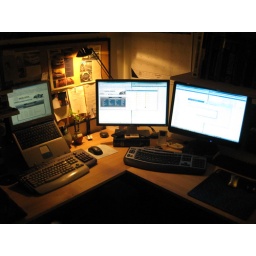
My old home office setup in Buffalo, NY